Disappearance of Eloise Worledge

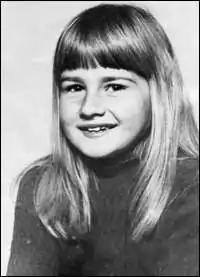
Eloise Worledge, c. 1975

Eloise Anne Worledge (8 October 1967 – disappeared 12 January 1976) was an 8-year-old girl who was abducted from her home in Beaumaris, Victoria, Australia, on 12 January 1976. No one has ever been arrested in her abduction, which is now considered a cold case.